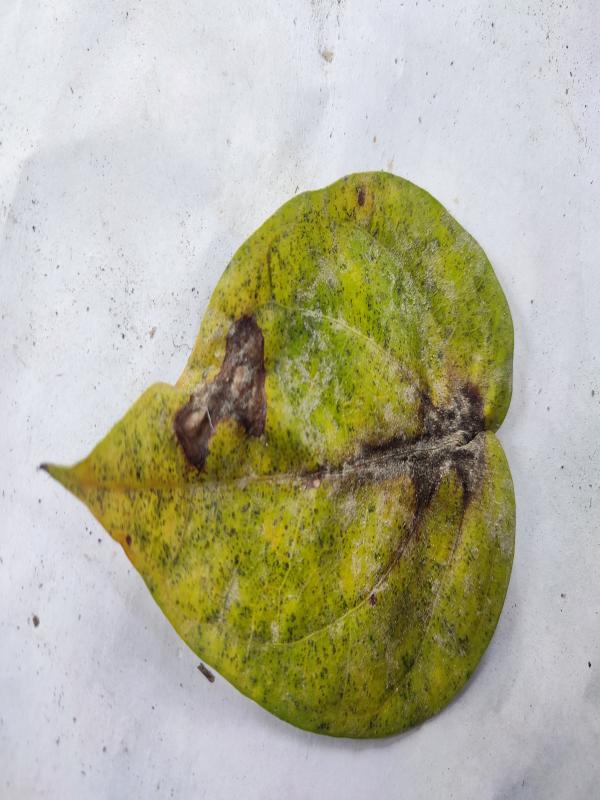
Label: Dried_Leaf